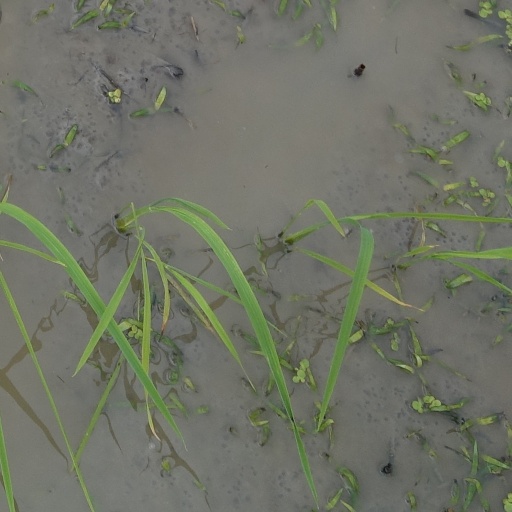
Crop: rice